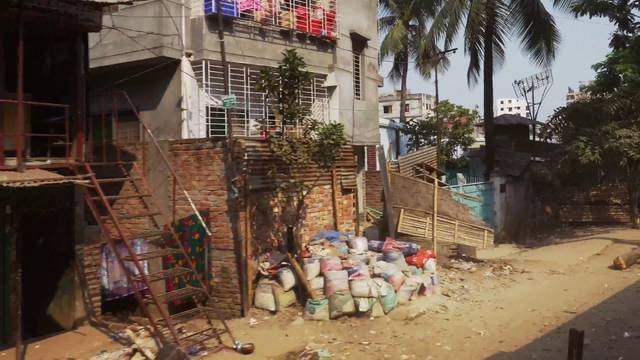
Region: Bangladesh
Coordinates: 23.751, 90.403